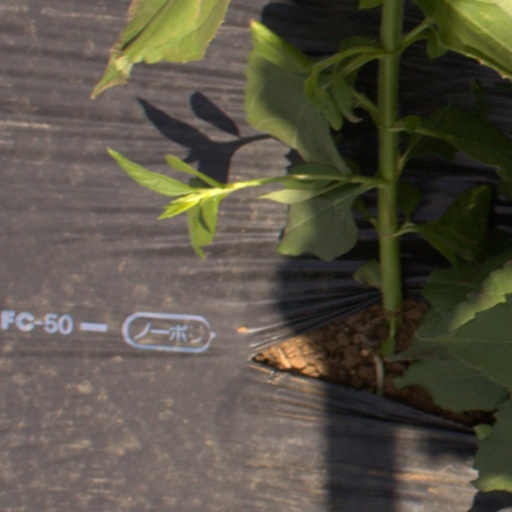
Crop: Jerusalem artichoke